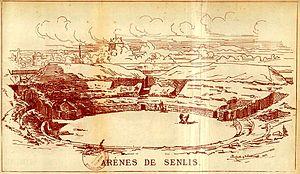
L'état des arènes de Senlis vers 1870.
Les arènes de Senlis, édifiées au Iᵉʳ siècle ap. J.-C., sont un petit édifice de spectacle gallo-romain de forme ellipsoïdale et de type semi-creusé. Elles sont situées à Senlis et ont été redécouvertes en 1865. Acquises et déblayées par la Société d'histoire et d'archéologie de Senlis, elles appartiennent toujours à cette association et peuvent se visiter sous certaines conditions.